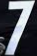
Number: 7